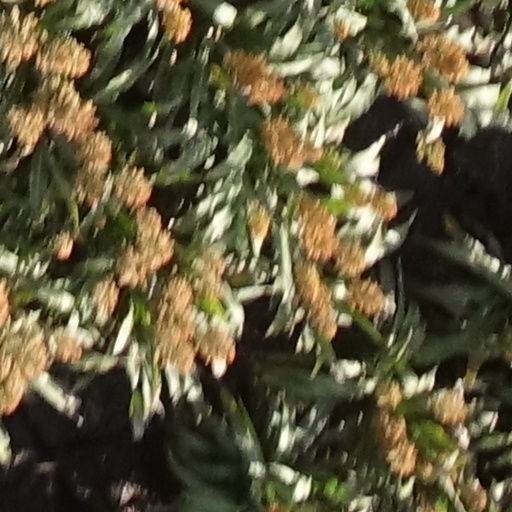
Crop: sorghum